List of the wettest tropical cyclones by country

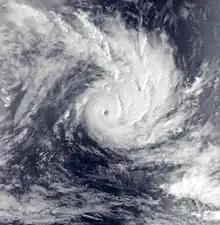
Cyclone Wasa

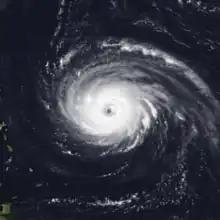
Hurricane Luis

Hurricane Marilyn moved directly across the island in mid-September 1995, bringing the highest known rainfall totals to the island from a tropical cyclone.